History of Lodi

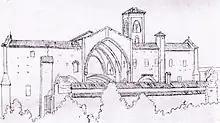
19th-century drawing depicting St. Mary's Cathedral, built in the 5th century and demolished in the 19th century

On November 18, 401, the Visigoths of Alaric I crossed the Alps, setting their sights on the Po Valley and sowing devastation in the unprotected countryside; by the following February, the roads near Laus were impassable, so much so that the senator Quintus Aurelius Symmachus - in order to travel to Mediolanum to meet the emperor Honorius - had to pass through Pavia once he reached Piacenza. In 452 Attila's Huns penetrated Italy, attacking Milan and hitting Laus Pompeia hard; the Lodians were also involved in the clashes between Flavius Orestes and Odoacer, king of the Heruli, as well as between the latter and Theodoric the Great, king of the Goths. The Gothic War of the 6th century, fought by the Ostrogoths against the Byzantine emperor Justinian I, also inflicted extensive damage on the city. Later it was the turn of the Lombards, who broke into northern Italy in 568 and conquered Milan the following year, but did not besiege and occupy Laus until 575, after the surrender of Pavia; in all likelihood the Laudensi capitulated due to a voluntary retreat of the front, due to the fact that the settlement was now considered indefensible.